List of works by Joseph Priestley

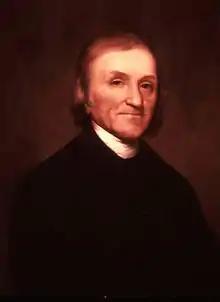
Half-length portrait of an older man. He is wearing a black jacket with the white collar of his shirt showing.

Joseph Priestley (1733–1804) was a British natural philosopher, Dissenting clergyman, political theorist, theologian, and educator. He is best known for his discovery, simultaneously with Antoine Lavoisier, of oxygen gas.